Technisches Hilfswerk

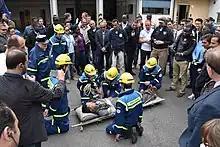
THW personnel during a rescue demonstration at the George C. Marshall European Center for Security Studies in Germany, 2015

In Germany, military service was mandatory for adult males until 2011. Instead of joining the military for a shorter period full-time, one of the alternatives was to join a non-combatant volunteer organisation within the German (disaster relief) or (civil defense) for a minimum of four years (this is calculated so that although serving far less time every week, in the end the number of served hours was about the same). The THW was one of those organisations. Others were too, such as volunteer fire brigades and various organisations engaged in emergency medical service; however, the THW relied more heavily on such quasi-conscripts, as it tends to have less local popularity than, e. g., volunteer fire brigades (who tend to be the chief social club of their respective village or town-quarter), and as it had less of an infrastructure of paid employees than, for instance, the German Red Cross.